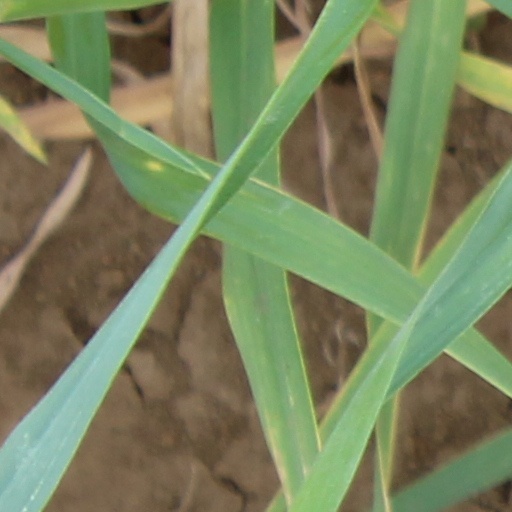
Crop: wheat